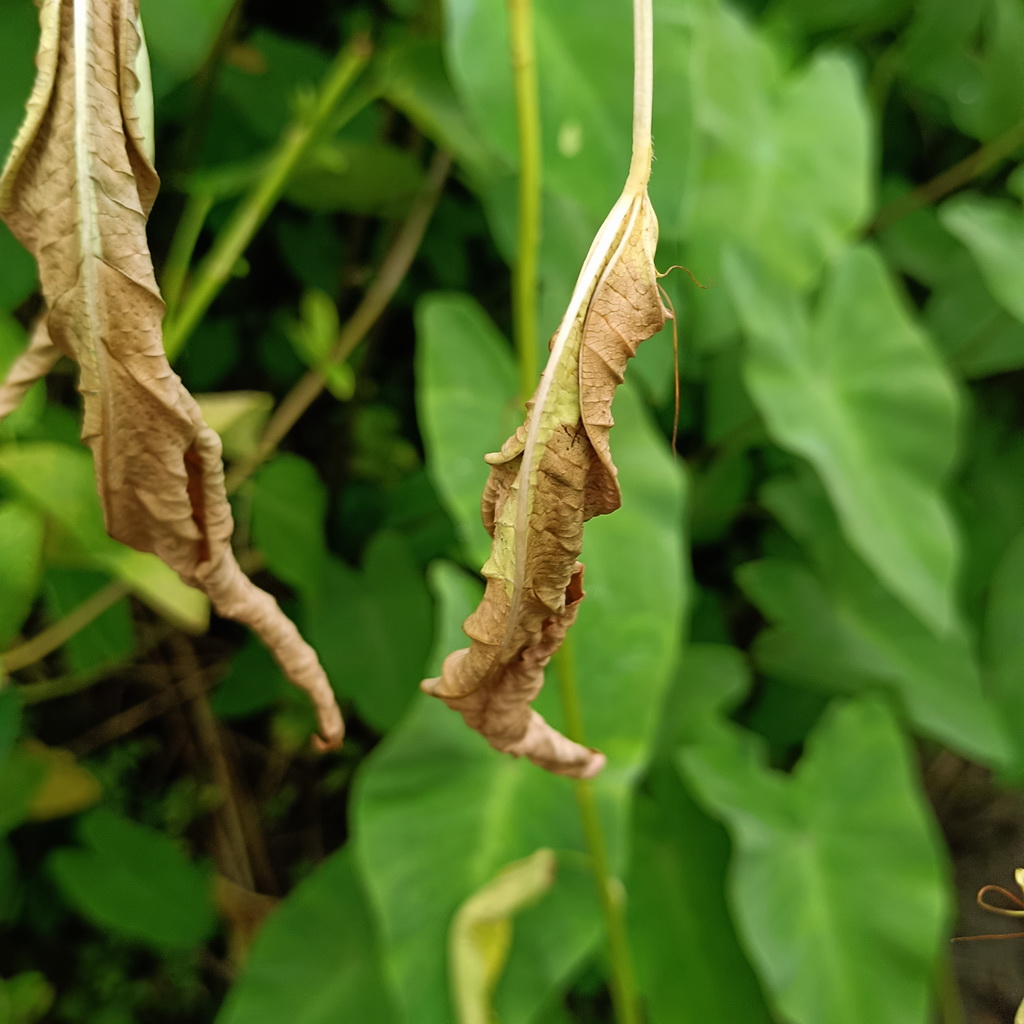
Label: Dieback